Sky position (RA, Dec in degrees): 114.525, 27.131
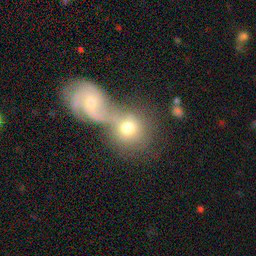
Galaxy morphology: Merging Galaxies